Iraqi Communist Party

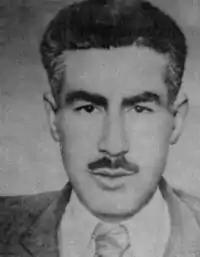
A photograph of Yusuf Salman Yusuf

World War II posed a difficult predicament for the ICP, who looked to the Soviet Union for guidance but also vehemently opposed supporting the British Empire, whose occupation of Iraq after the 1941 Anglo-Iraqi War was partially premised on keeping supply lines open to the Soviets. After Nazi Germany launched an invasion of the Soviet Union in 1941, the ICP hesitated to officially lend their support to either side. While their ideological allies were the Soviet Union, the Soviets were allied with the British, and the Germans also had significant influence in Iraq during the time of the Ottoman Empire. The party eventually decided to support the Allies in May 1942, which essentially aligned them with the Iraqi monarchy and the landowners for the time being.